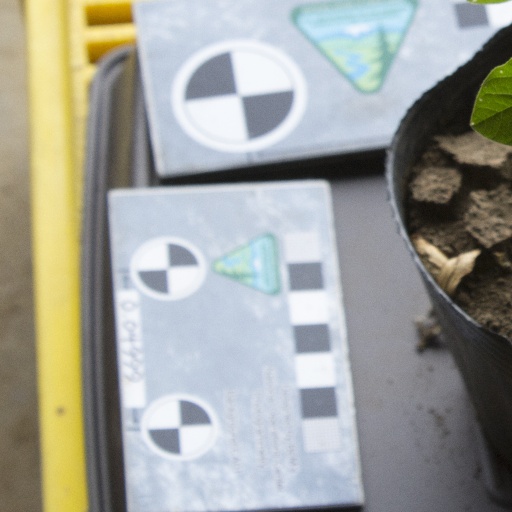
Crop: soybean